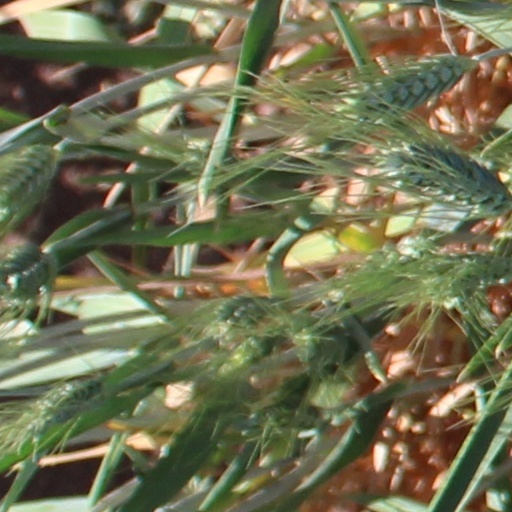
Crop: wheat